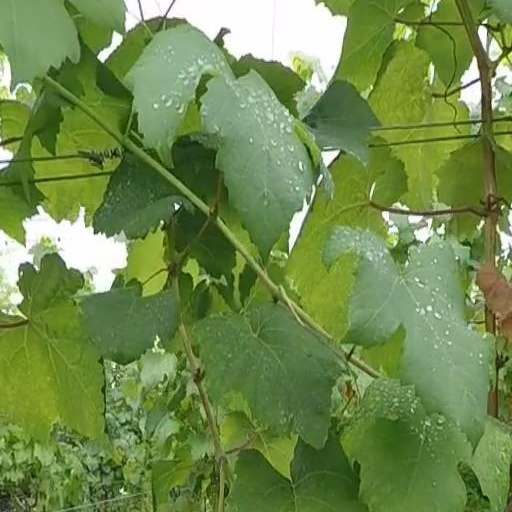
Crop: grape